Land Rover Defender

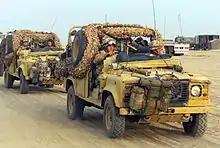
Defender 110 patrol vehicles 'Wolf'

Possibly the best known special edition was the "Tomb Raider" of 2000, built to commemorate Land Rover's role in the first film of that franchise. The Tomb Raider was designed to look like an off-road expedition vehicle. Painted dark metallic grey with special badging and details, the Tomb Raider came equipped with a roof rack and roof rack support system (looking similar to a roll-cage), additional spot lights, winch, bull-bar and raised air-intake. They were available either as a 90 or a 110 double cab, with standard Td5 engines. The actual Defender used in the film (now on display at the Motor Heritage Centre, Gaydon) was a highly modified 110 HCPU with a specially fitted and tuned V8 petrol engine and a non-standard interior.